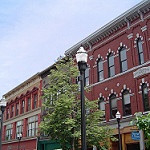
Scene: Outdoor